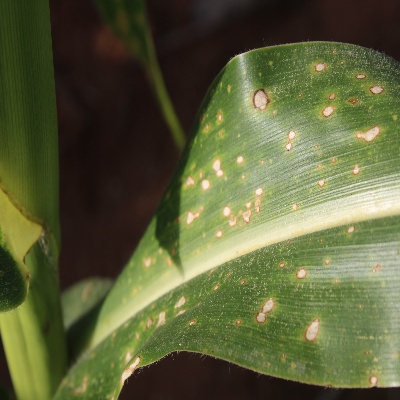
Crop: Maize
Condition: leaf spot